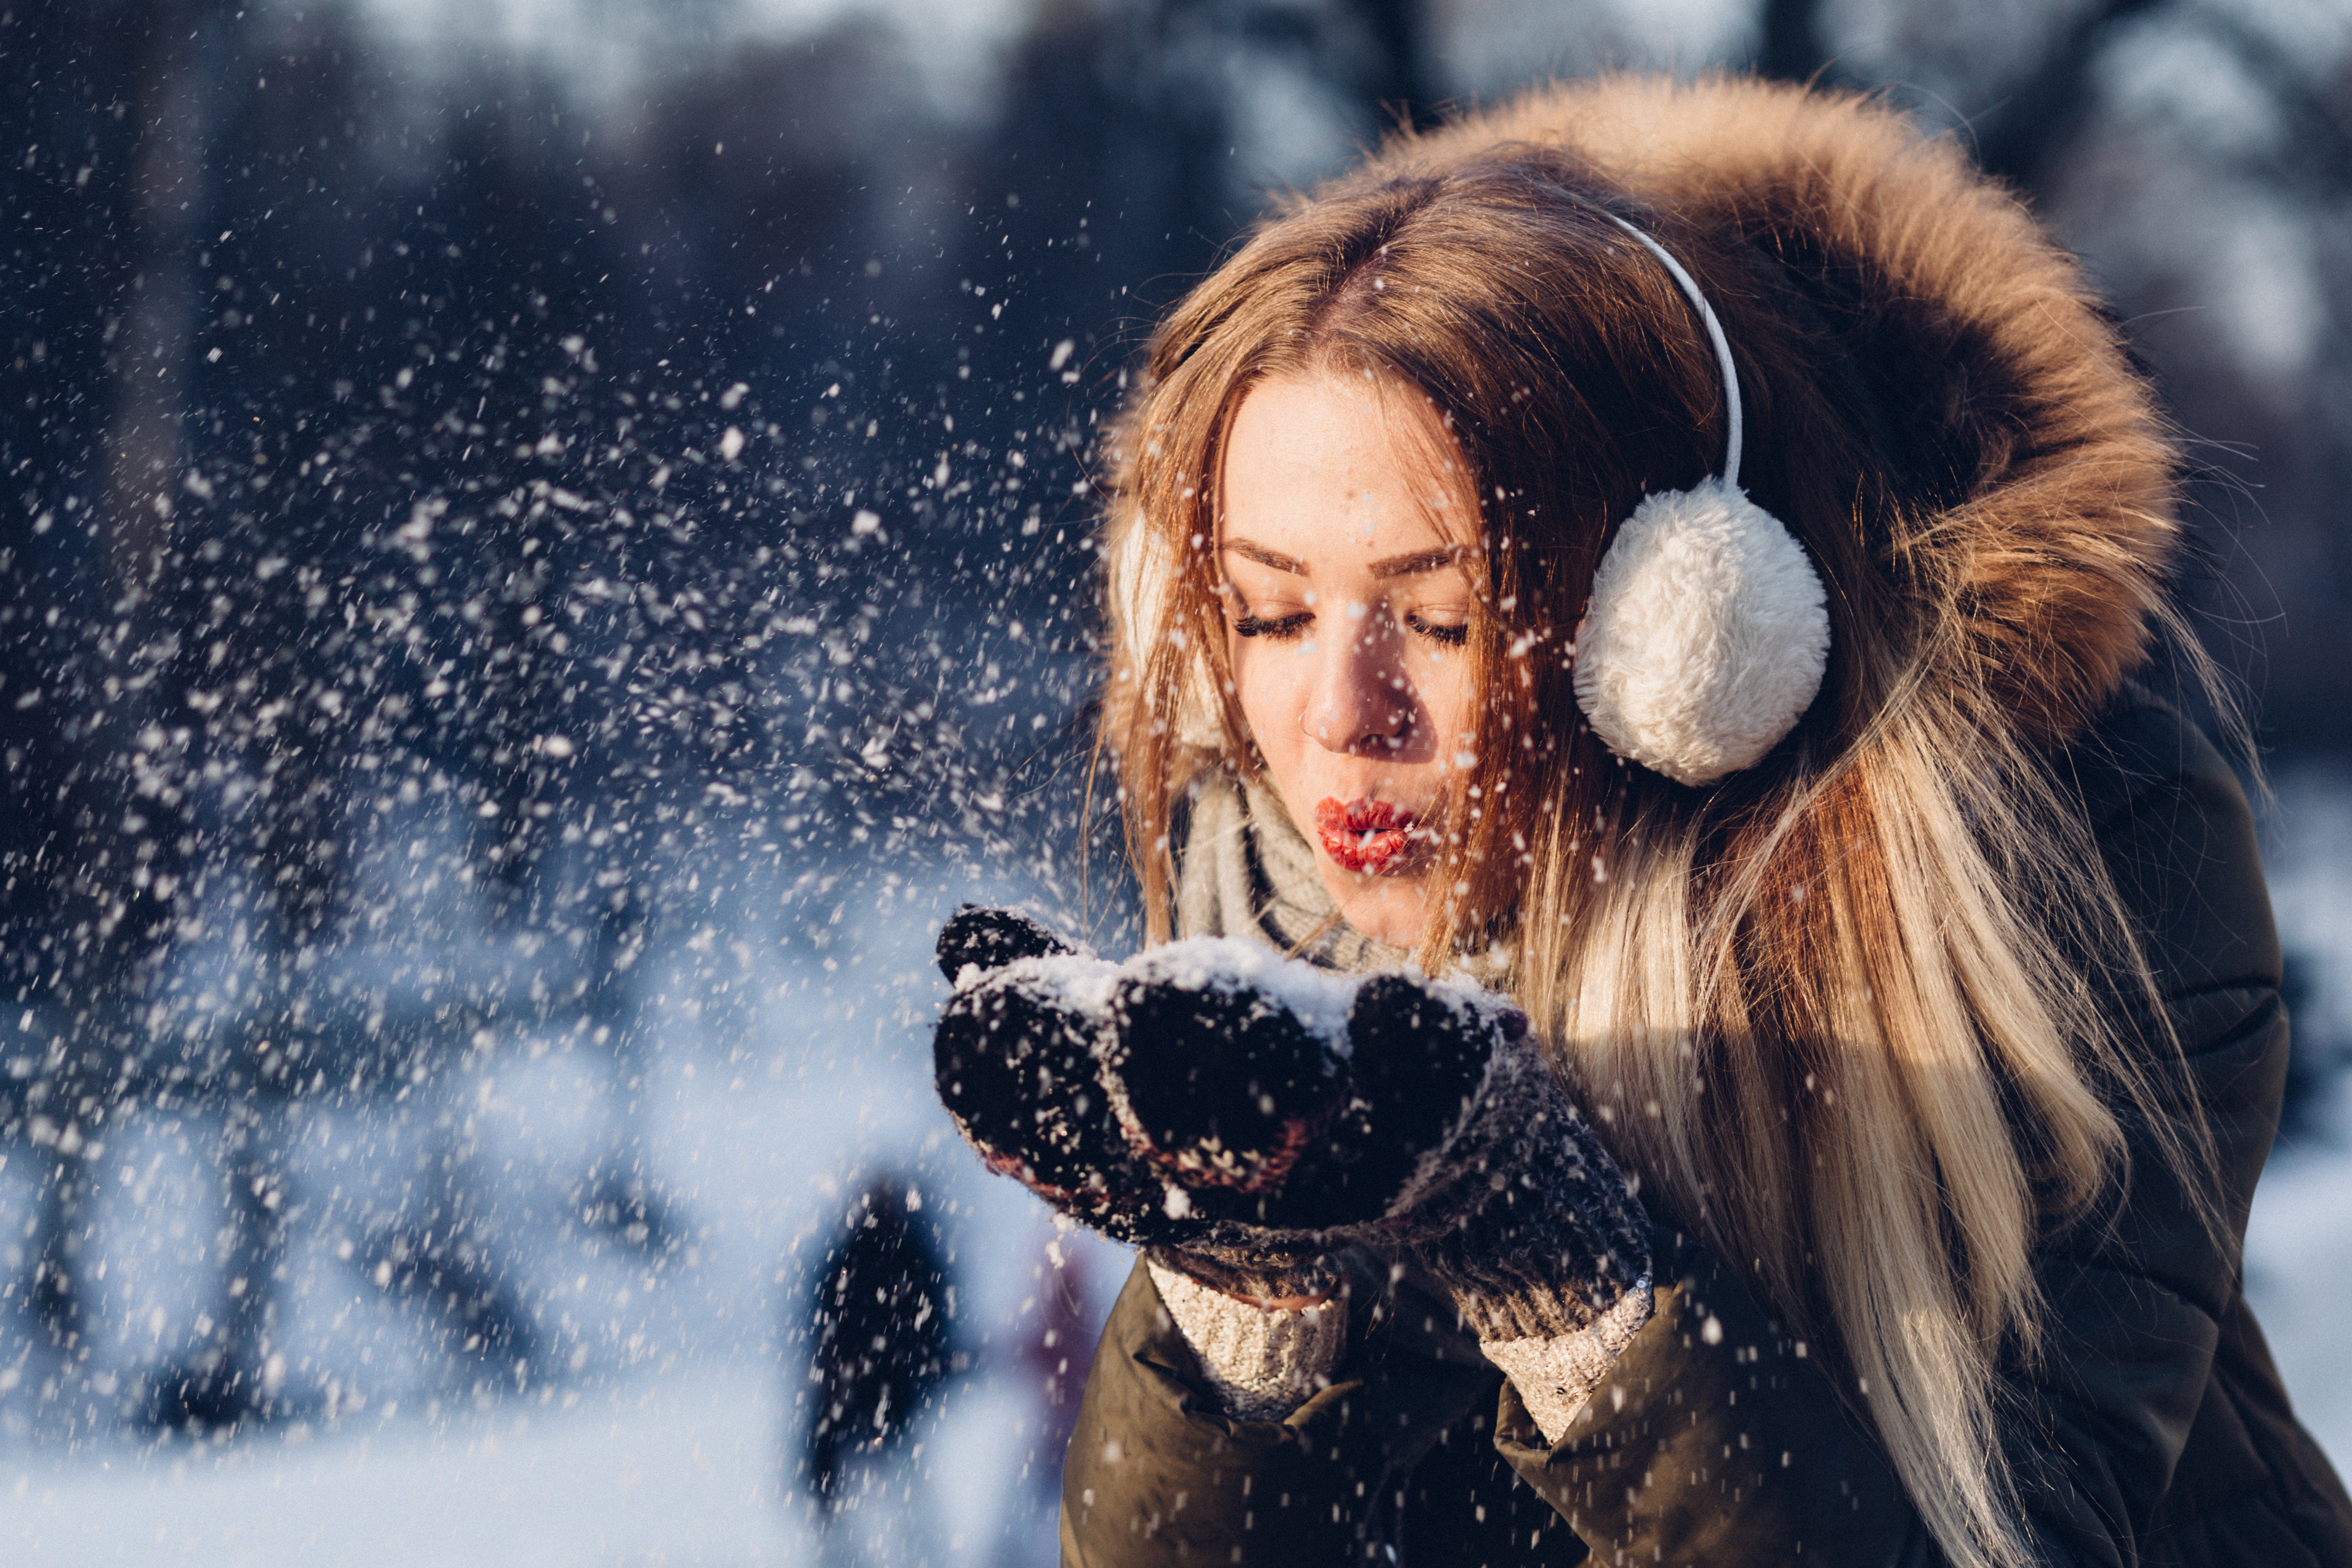
snow, winter, woman, female, fur, lady, season, blowing, beauty, blow